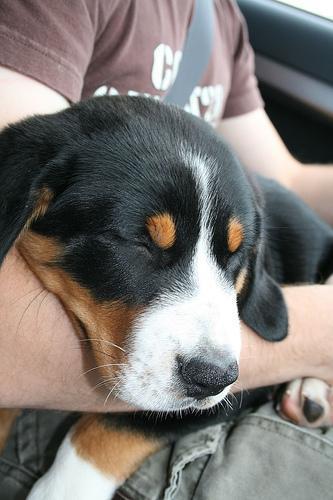
Greater_Swiss_Mountain_dog